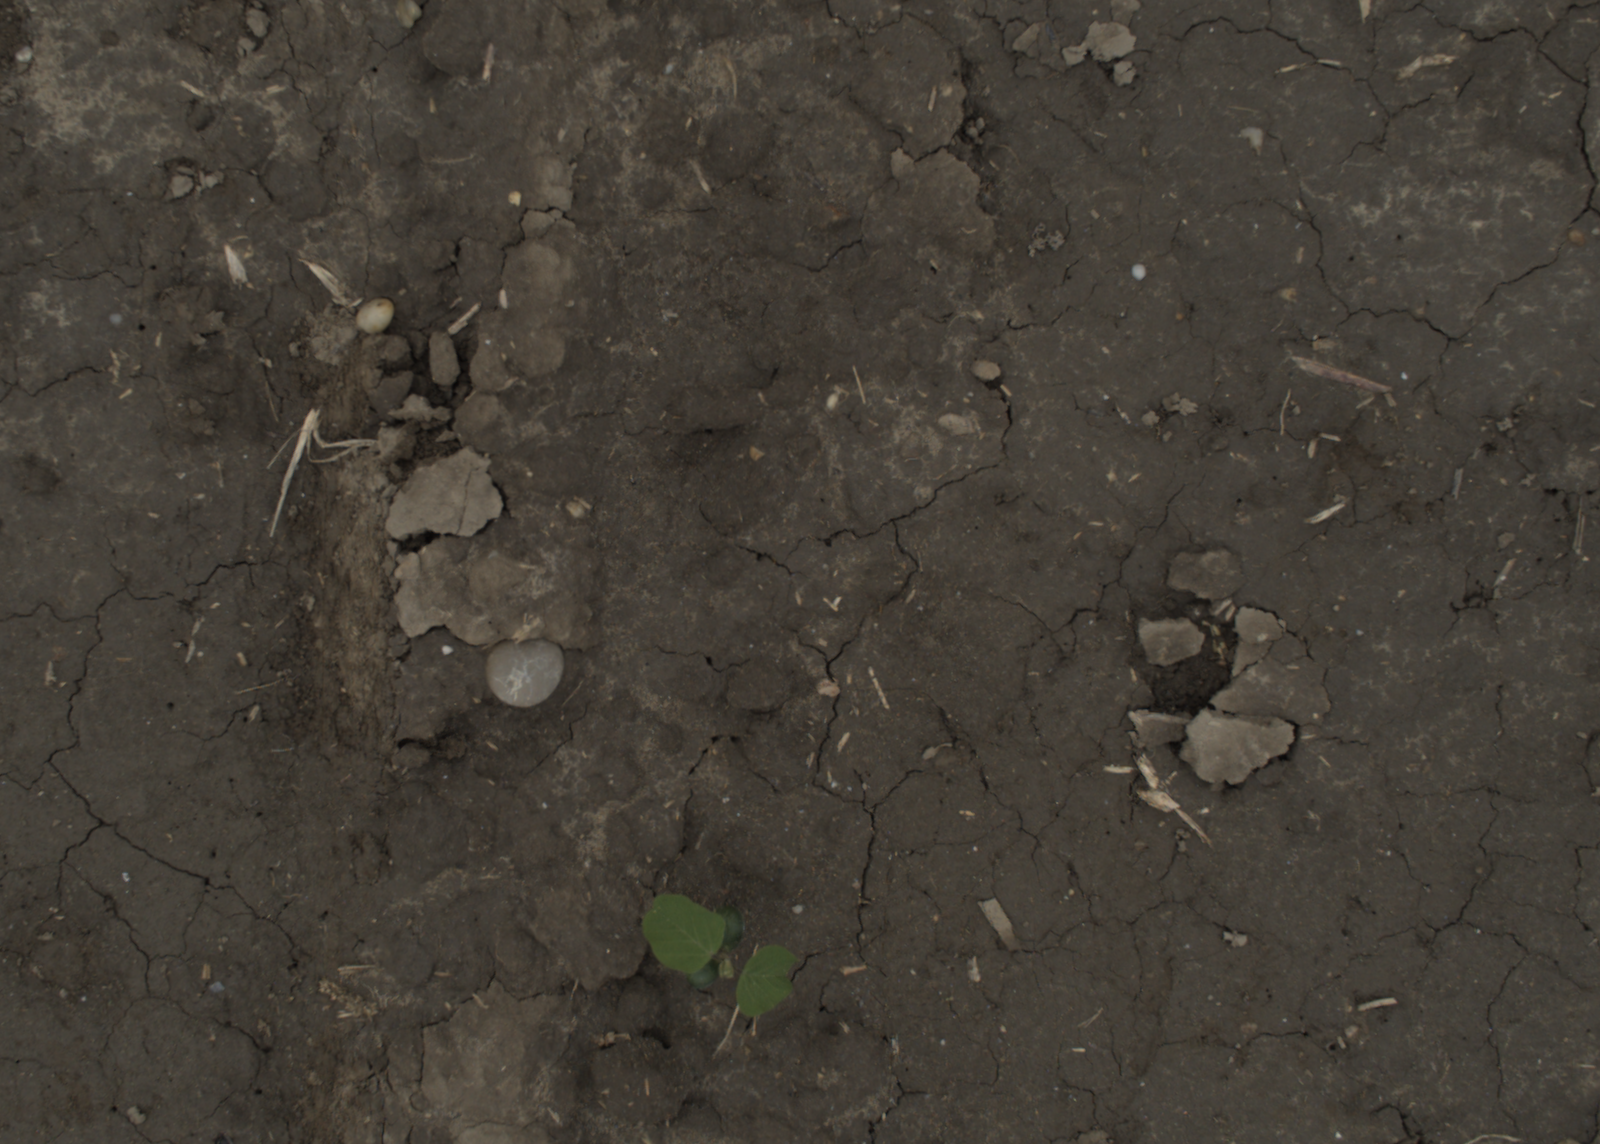
Capture date: 29.09.2021 13:57:41
Weather: cloudy
Wind: medium
Seeding date: 02.09.2021
Plant canopy height (mm): 954